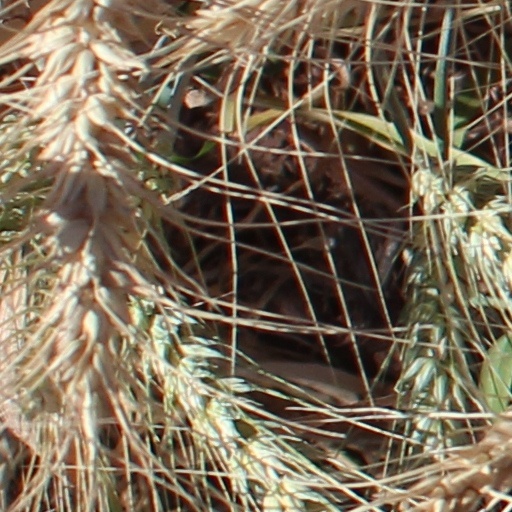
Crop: wheat